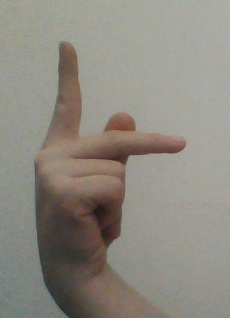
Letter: dha